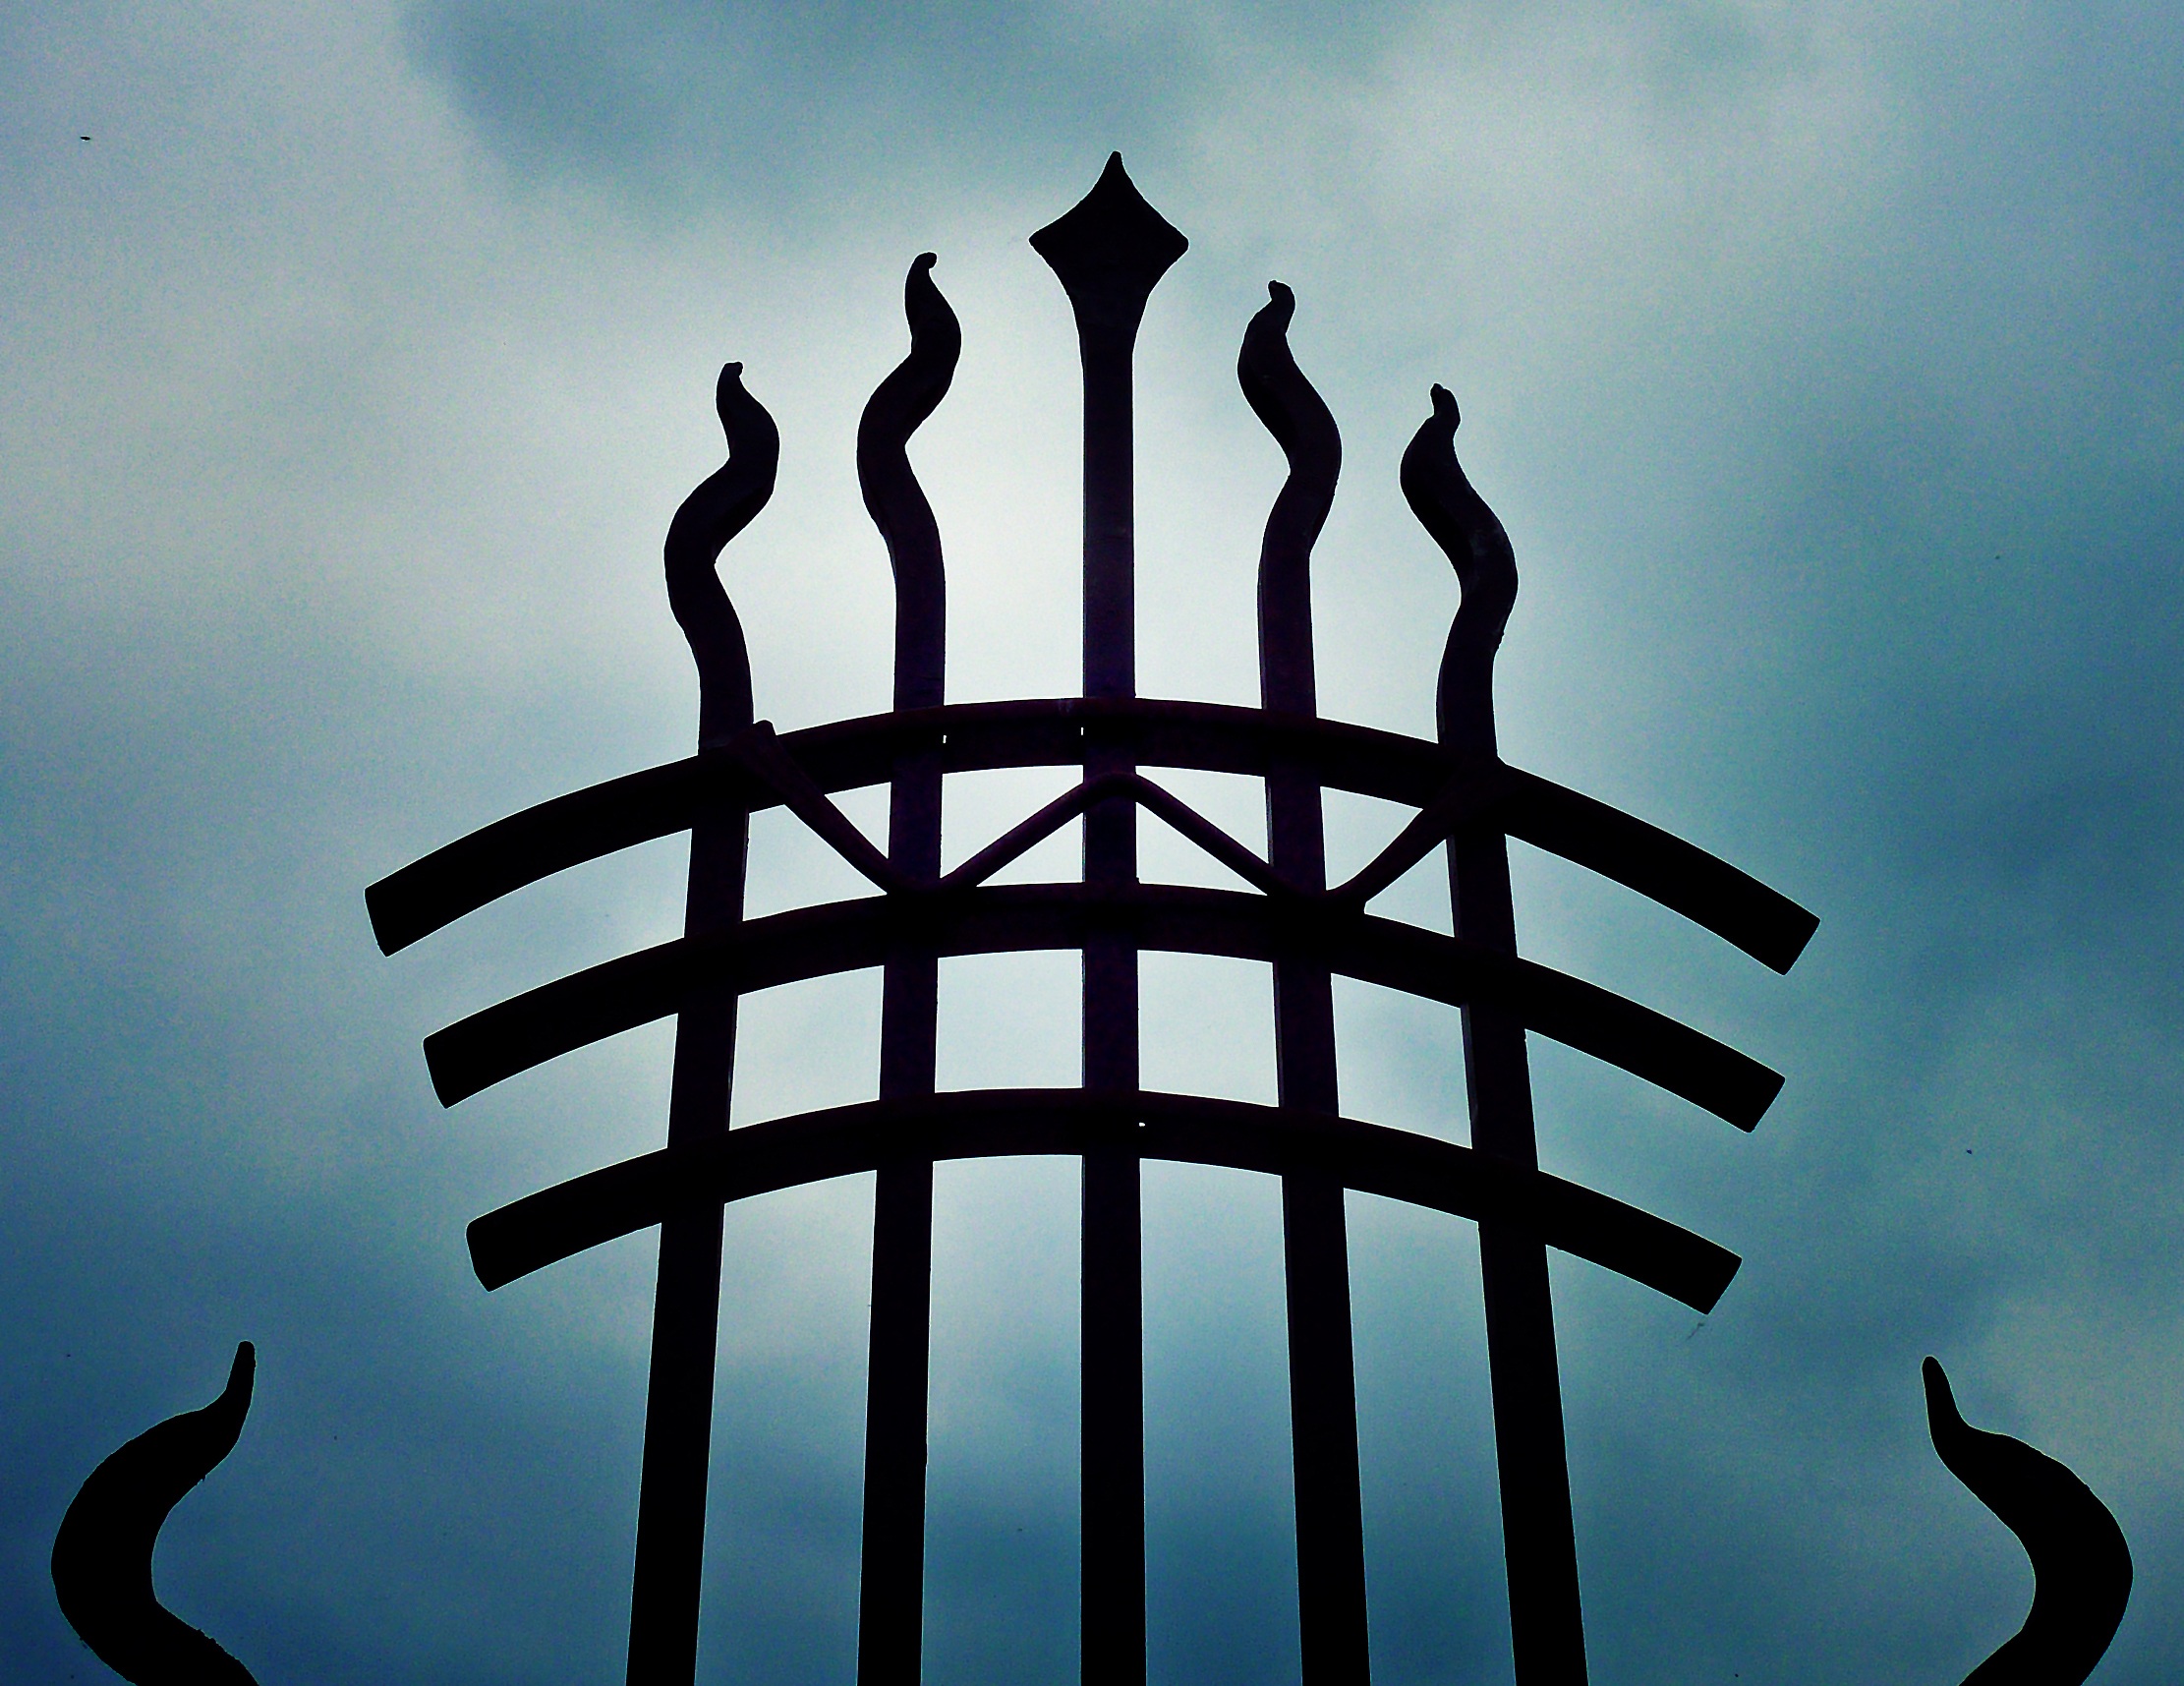
silhouette, cloud, sky, metal, goal, ornament, bars, symmetry, grid, access, iron railings, input, wrought iron, metal fence